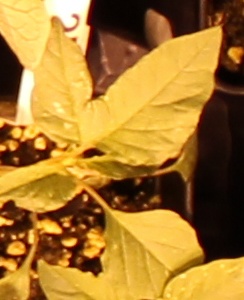
Label: Palmer Amaranth